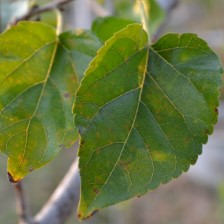
Variety: Kamphaengsaeng42